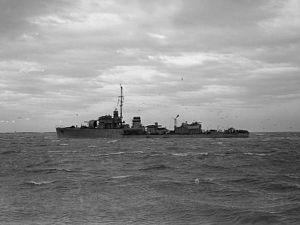
Le HMS Mallard est un sloop côtier de classe Kingfisher construit pour la Royal Navy, et utilisé pendant la Seconde Guerre mondiale